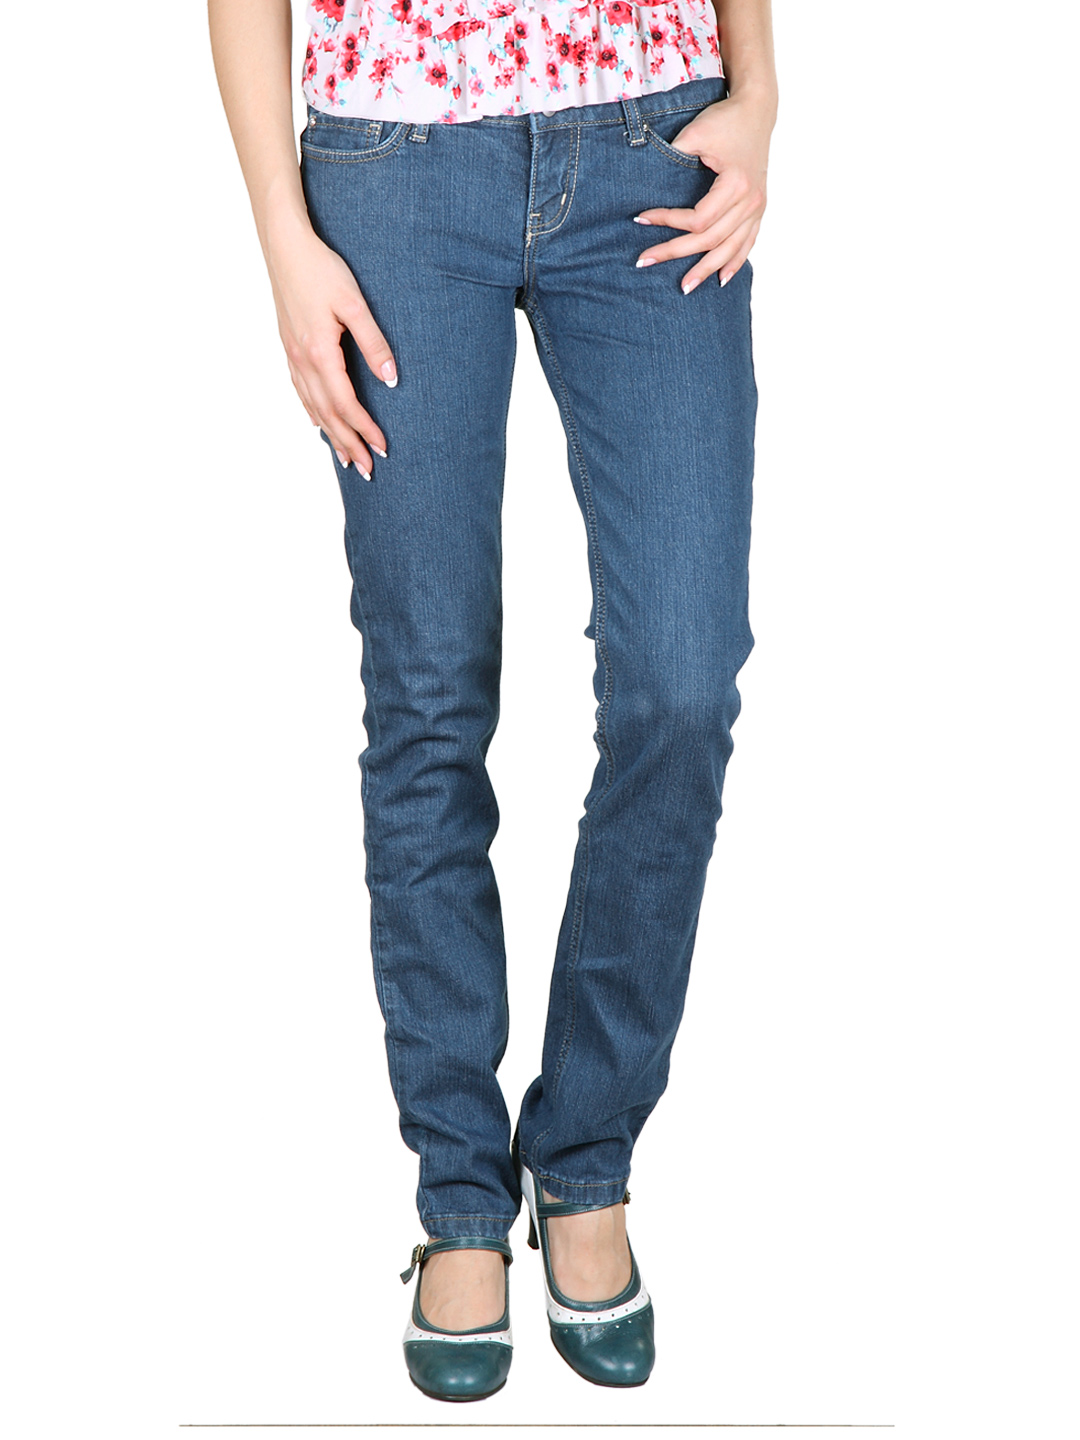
Tokyo Talkies Women Navy Blue Slim Fit Jeans
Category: Apparel / Bottomwear / Jeans
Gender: Women
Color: Navy Blue
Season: Summer 2012
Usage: Casual